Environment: real
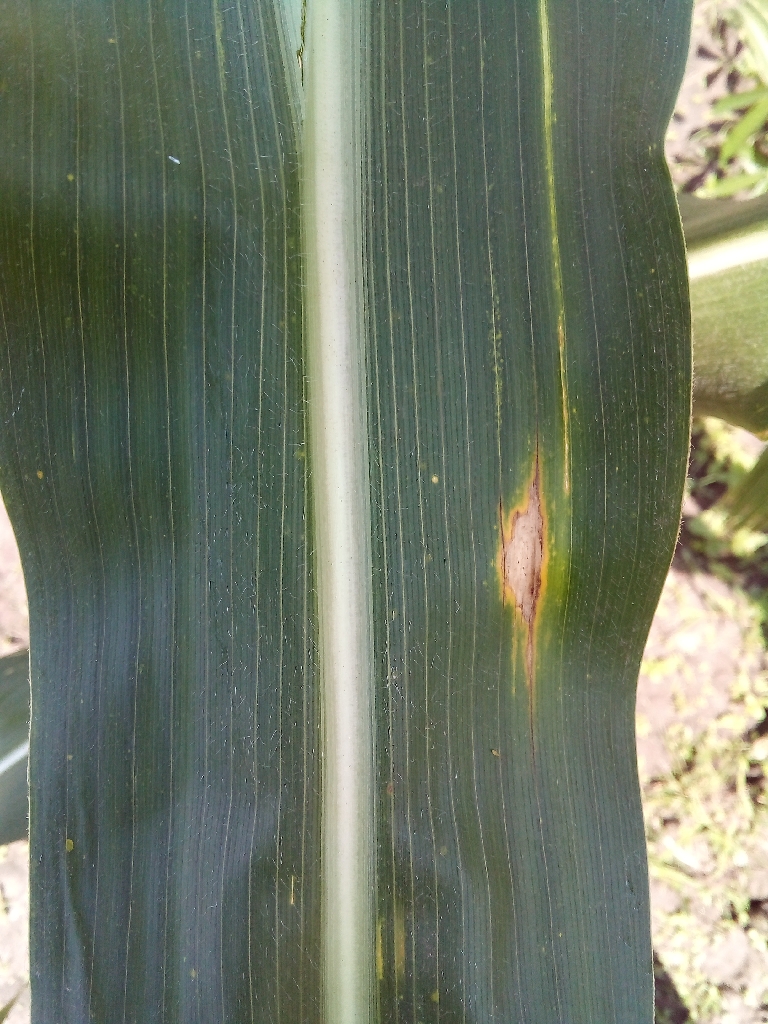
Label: northern_corn_leaf_blight